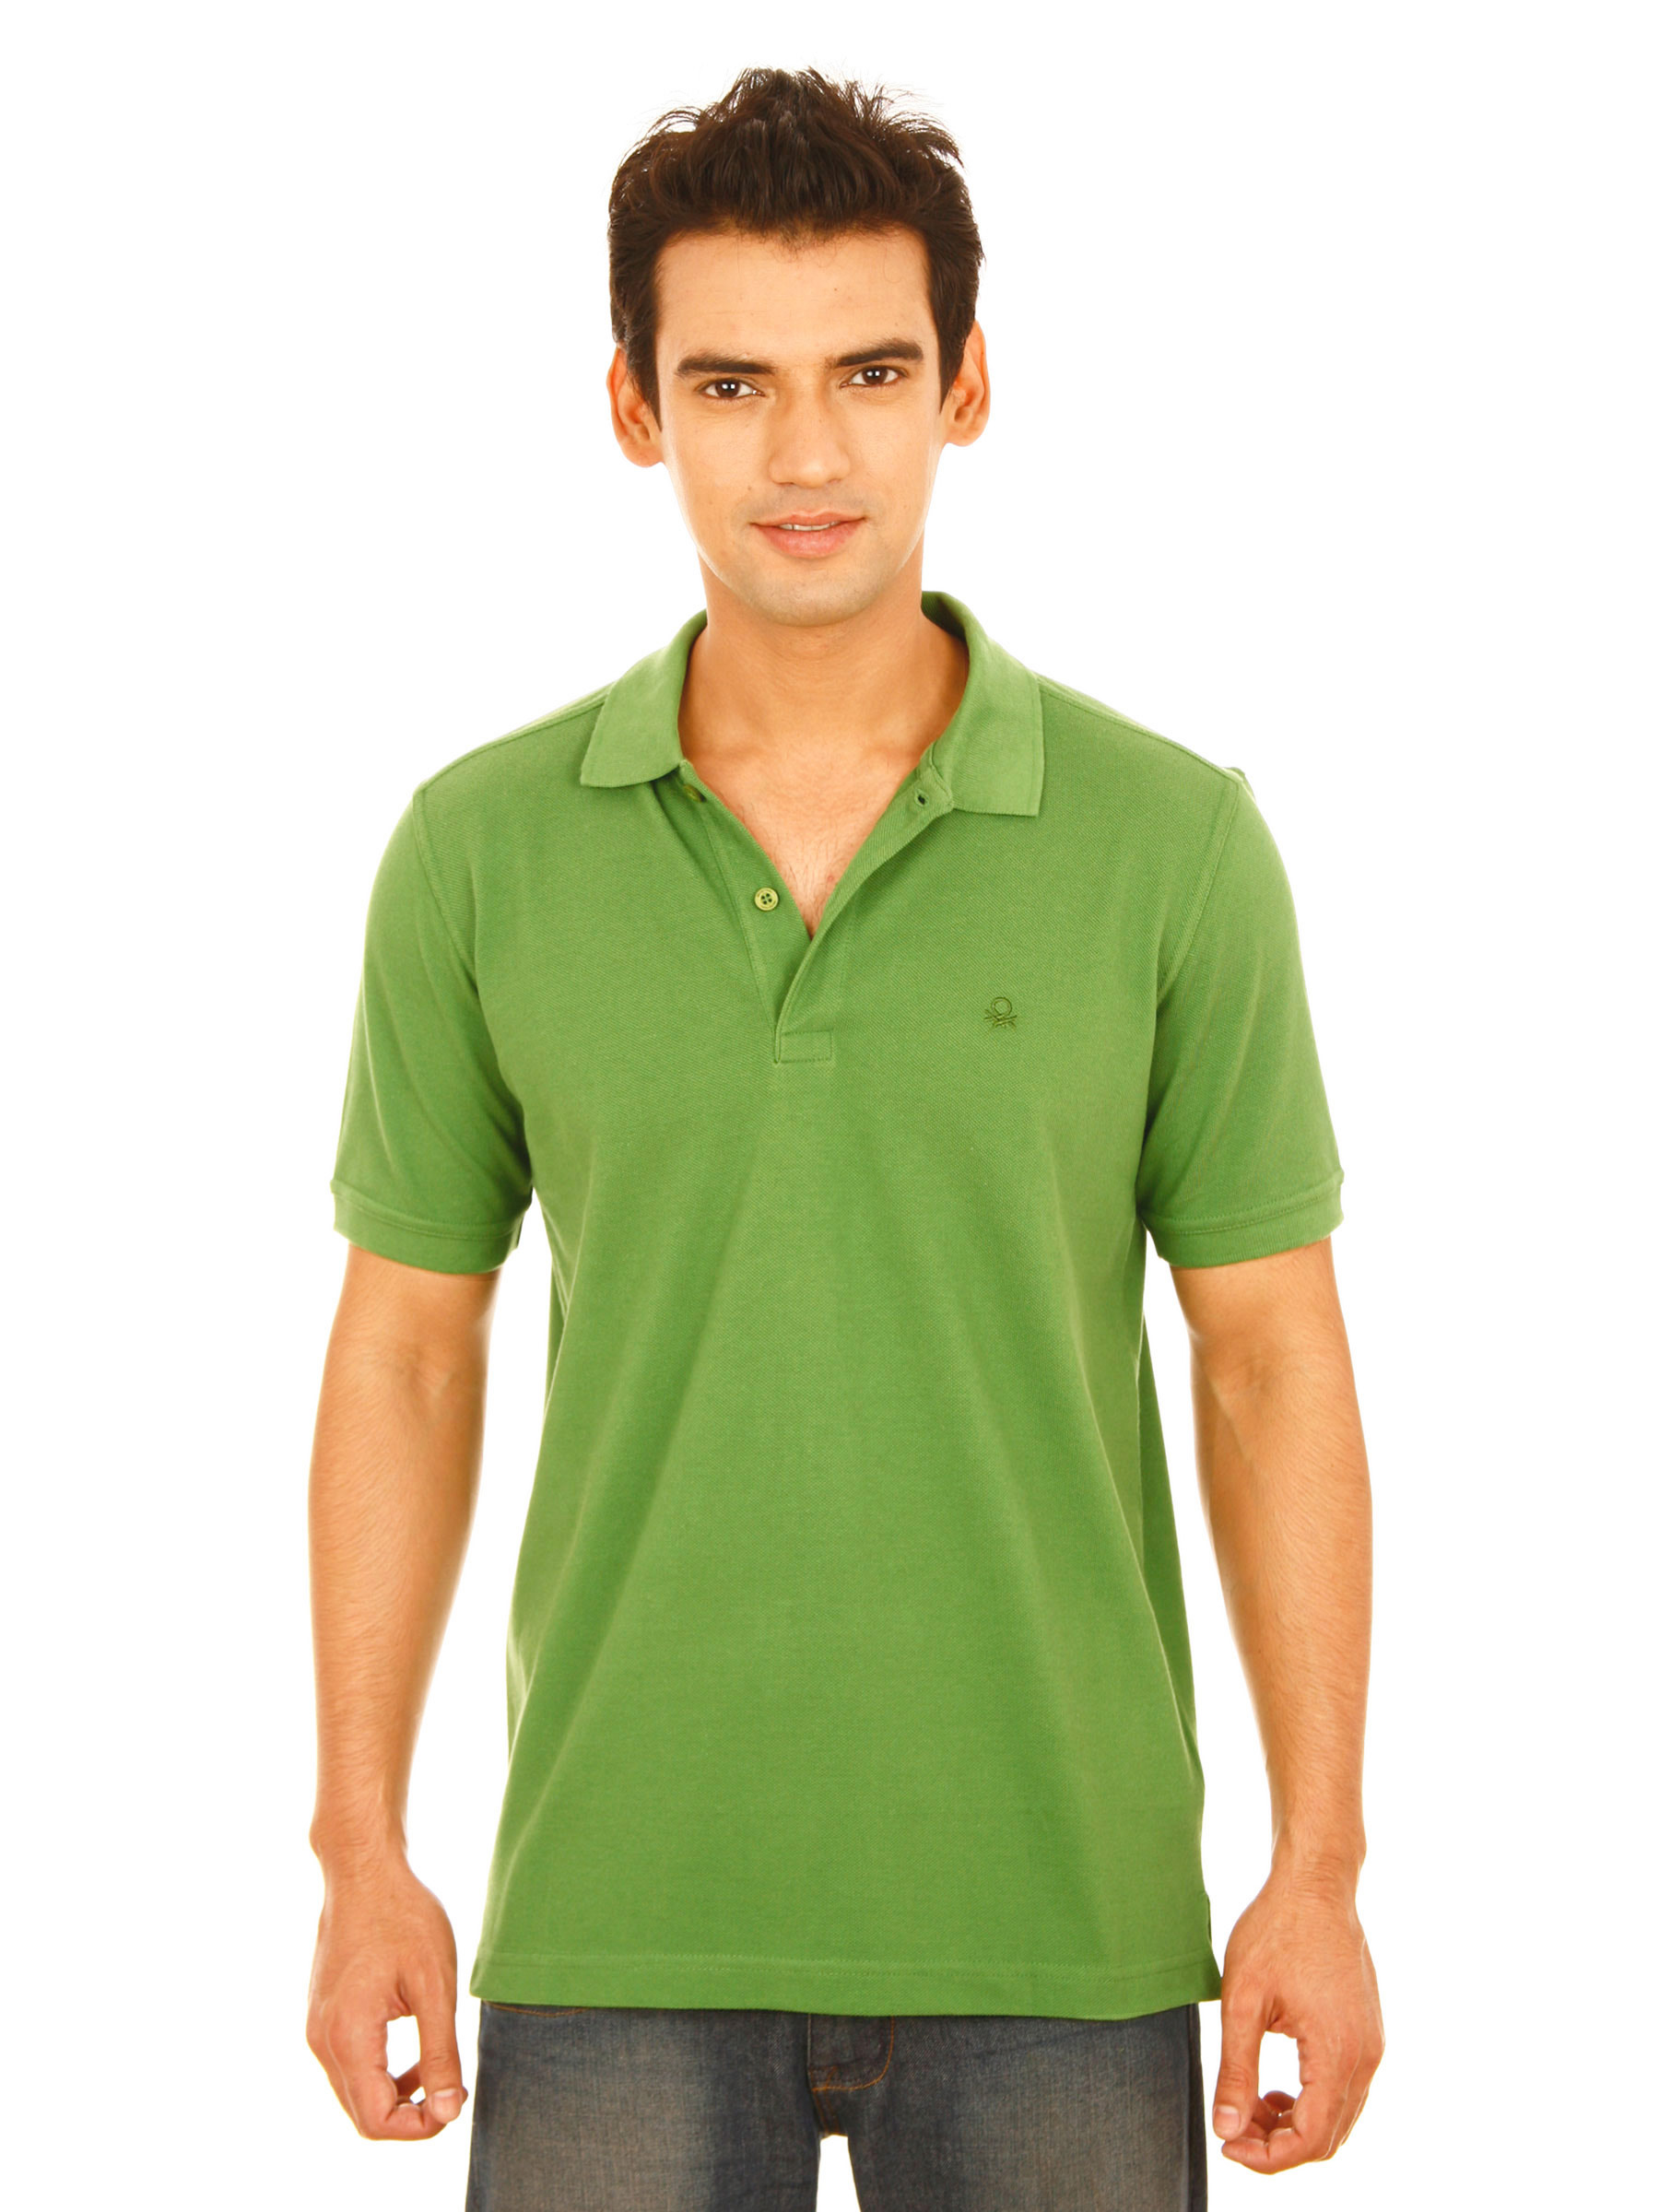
United Colors of Benetton Men Summer Green Tshirts
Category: Apparel / Topwear / Tshirts
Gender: Men
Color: Green
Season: Fall 2011
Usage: Casual